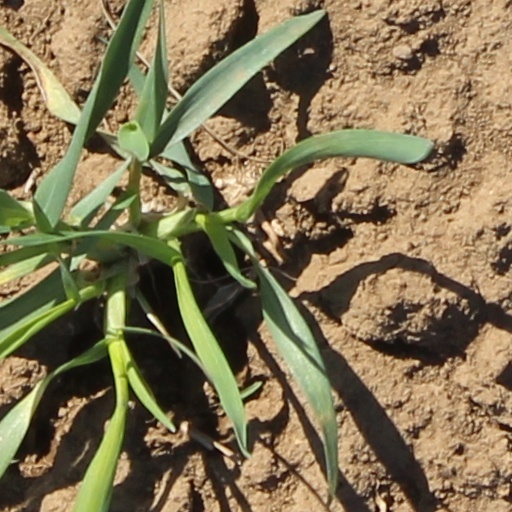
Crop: wheat